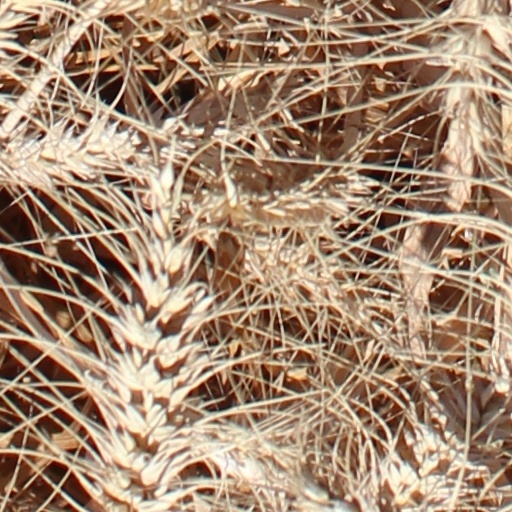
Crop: wheat